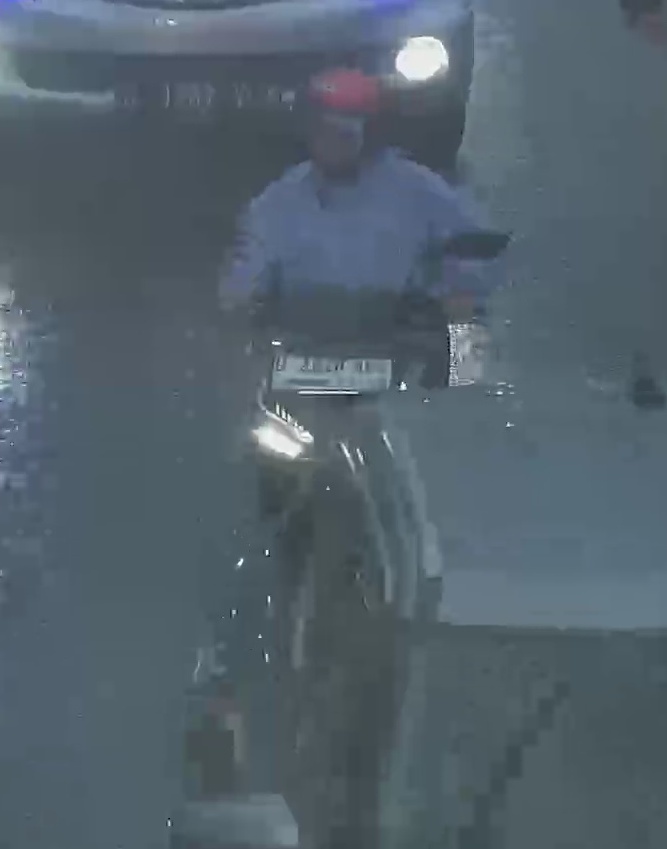
person-with-helmet: 1
person-without-helmet: 0